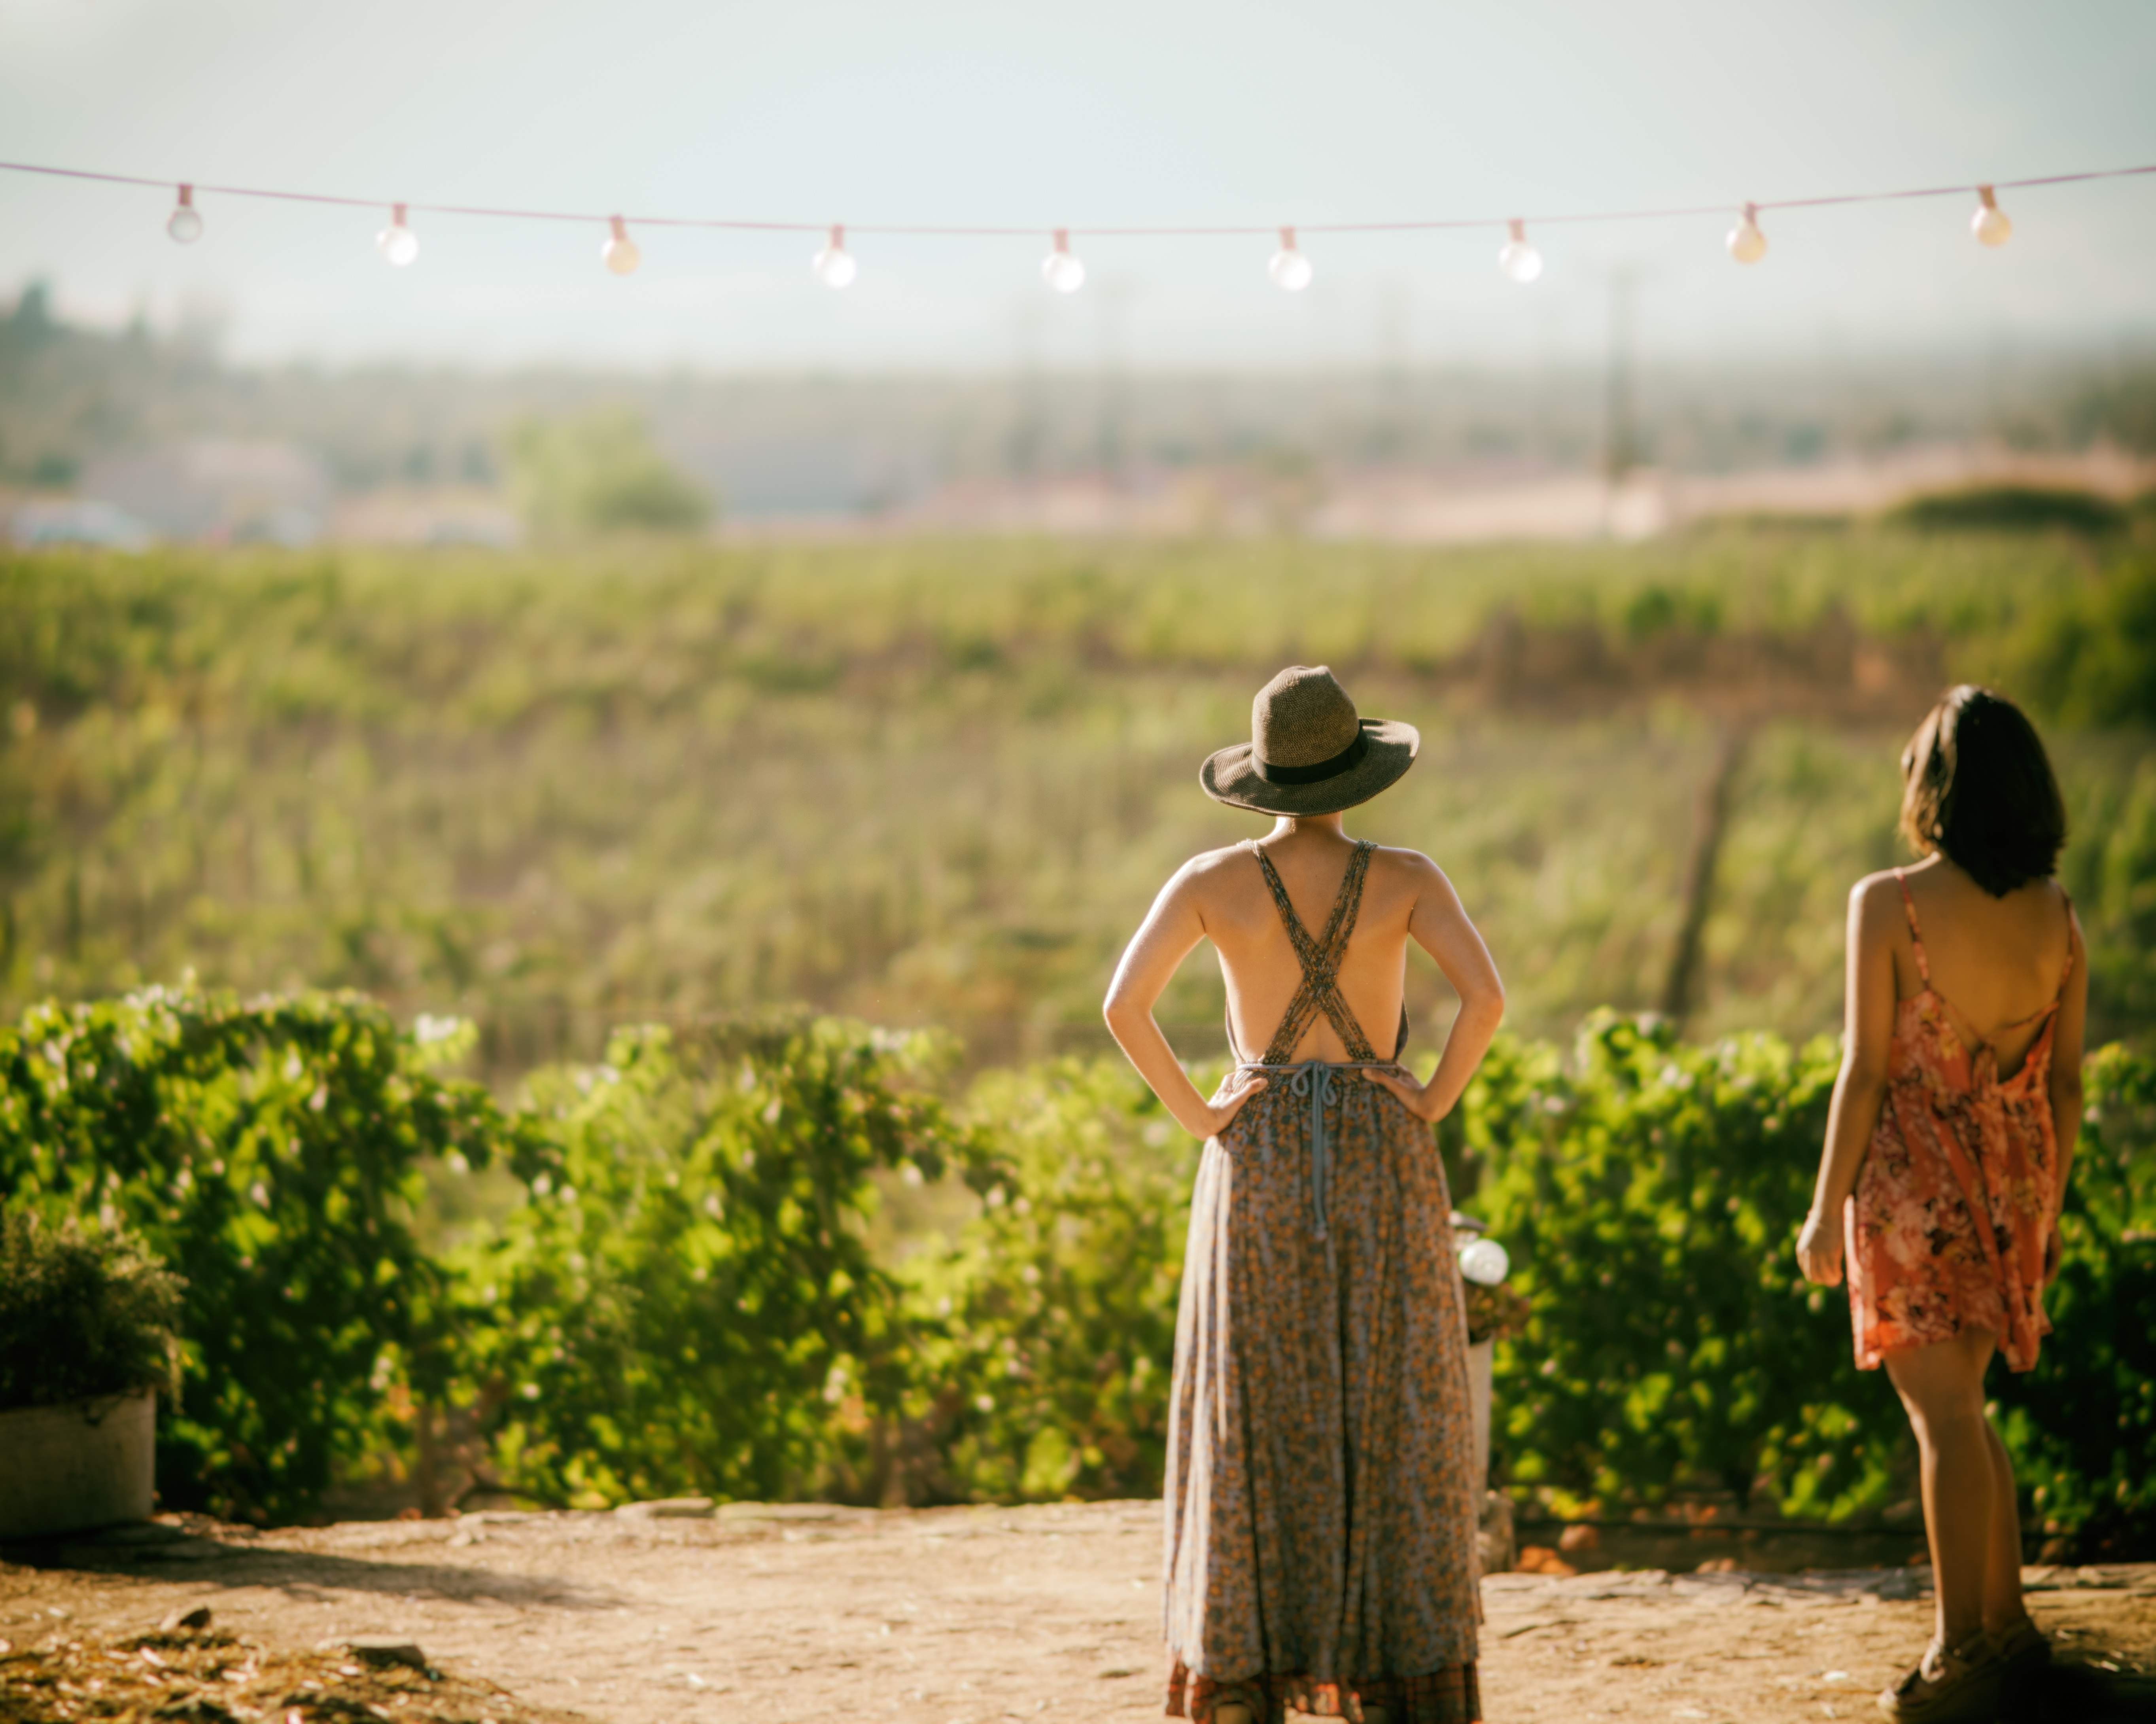
woman, summer, hat, agriculture, apron, dress, temple, rural area